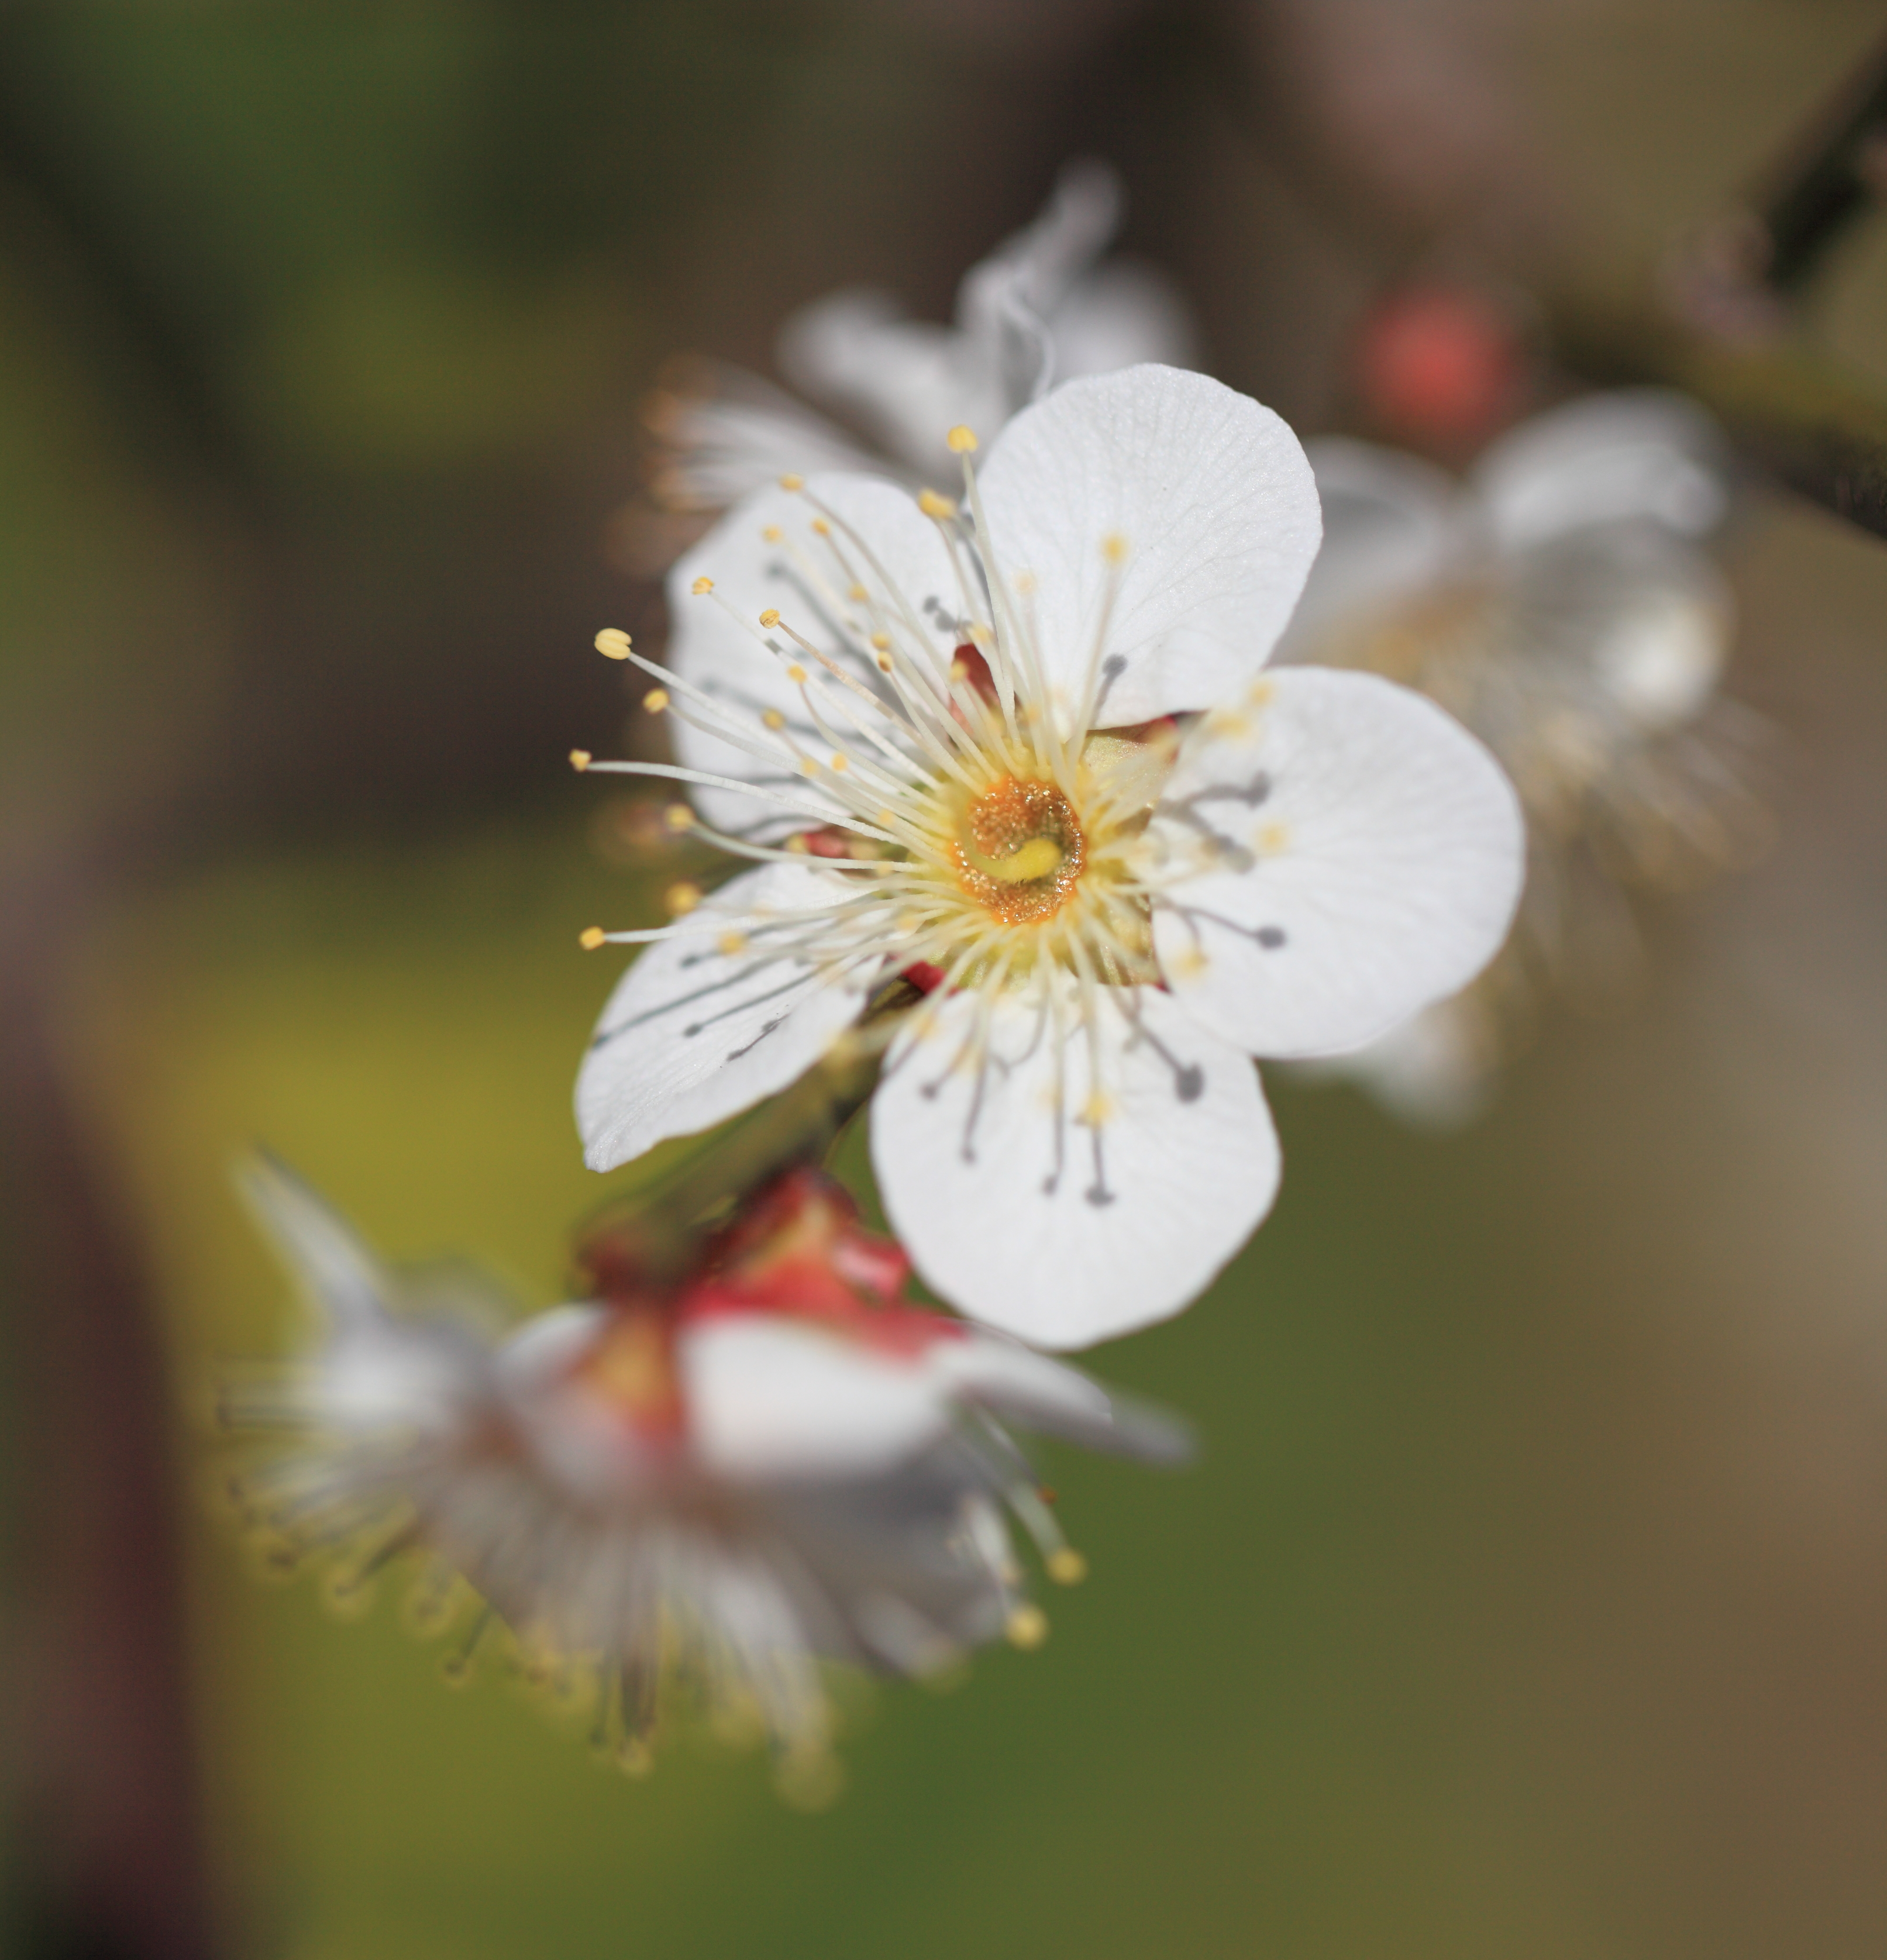
nature, branch, blossom, plant, photography, leaf, flower, petal, food, spring, high, produce, botany, flora, cherry blossom, wildflower, close up, 5d, hires, markii, prunus, hi, res, resolution, saitama, kawaguchi, mume, ume, macro photography, taxonomy binomial prunusmume, flowering plant